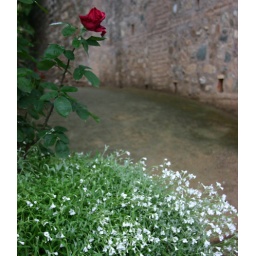
Rose over white flowers